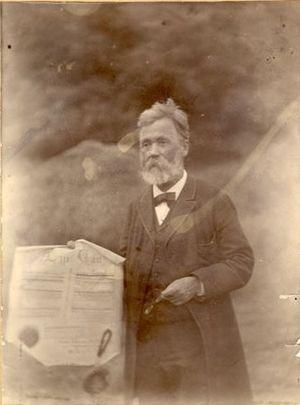
Vasile Urechea Alexandrescu, né Vasile Alexandrescu le 15 février 1834 à Piatra Neamț en Moldavie et mort le 22 novembre 1901 à Bucarest, est une figure de la renaissance culturelle roumaine, historien, écrivain, homme politique, ministre et membre fondateur de l'Académie roumaine. Il est spécialiste de l'histoire roumaine, et publia des synthèses et notes bibliographiques, héraldiques, ethnographiques et folkloristes. Il était également un écrivain francophone. Il ajouta le pseudonyme d'Urechea dans sa vie d'adulte et signa également de ce nom.